Union between Sweden and Norway

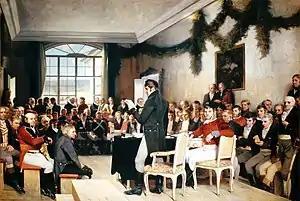
Oscar Wergeland: The Norwegian Constitutional Assembly in 1814

On 9 March, the Swedish mission to Copenhagen demanded that Christian Frederik be disinherited from succession to the Danish throne and that European powers should go to war with Denmark unless he disassociated himself from the Norwegian independence movement. Niels Rosenkrantz, the Danish foreign minister, responded to the Swedish demands by asserting that the Danish government in no way supported Norwegian independence, but that they could not vacate border posts they did not hold. The demand to disinherit Christian Frederik was not addressed. Swedish troops massed along the border, and there were daily rumors of an invasion. In several letters to von Essen, commander of the Swedish forces at Norway's borders, Bernadotte referred to Christian Frederik as a rebel and ordered that all Danish officials who did not return home were to be treated as outlaws. But the regent countered by confiscating all navy vessels stationed in Norway and arresting officers who were planning to sail them to Denmark.